Italy at the 2016 Summer Paralympics

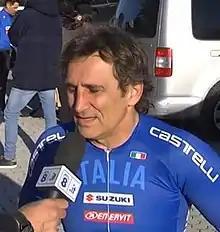
The legend Alex Zanardi, two gold medals at this edition.

Italy qualified nine archers for the Rio Games following their performance at the 2015 World Archery Para Championships and the 2016 European Qualifier Event. This included four spots in the compound open, 3 for men and 1 for a woman, 4 spots in the recurve open with 2 for a man and 2 for a woman, and 1 spot for a man in the W1 event.